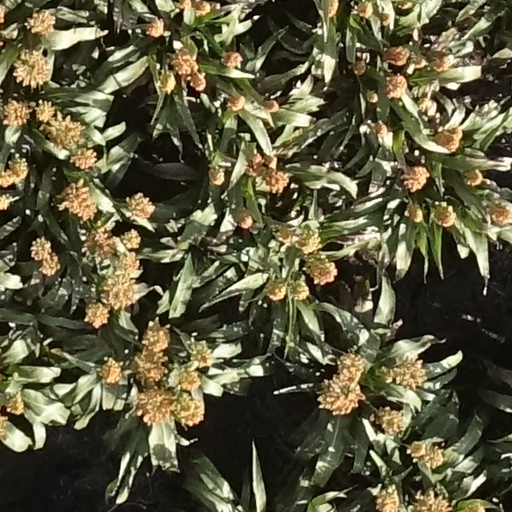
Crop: sorghum